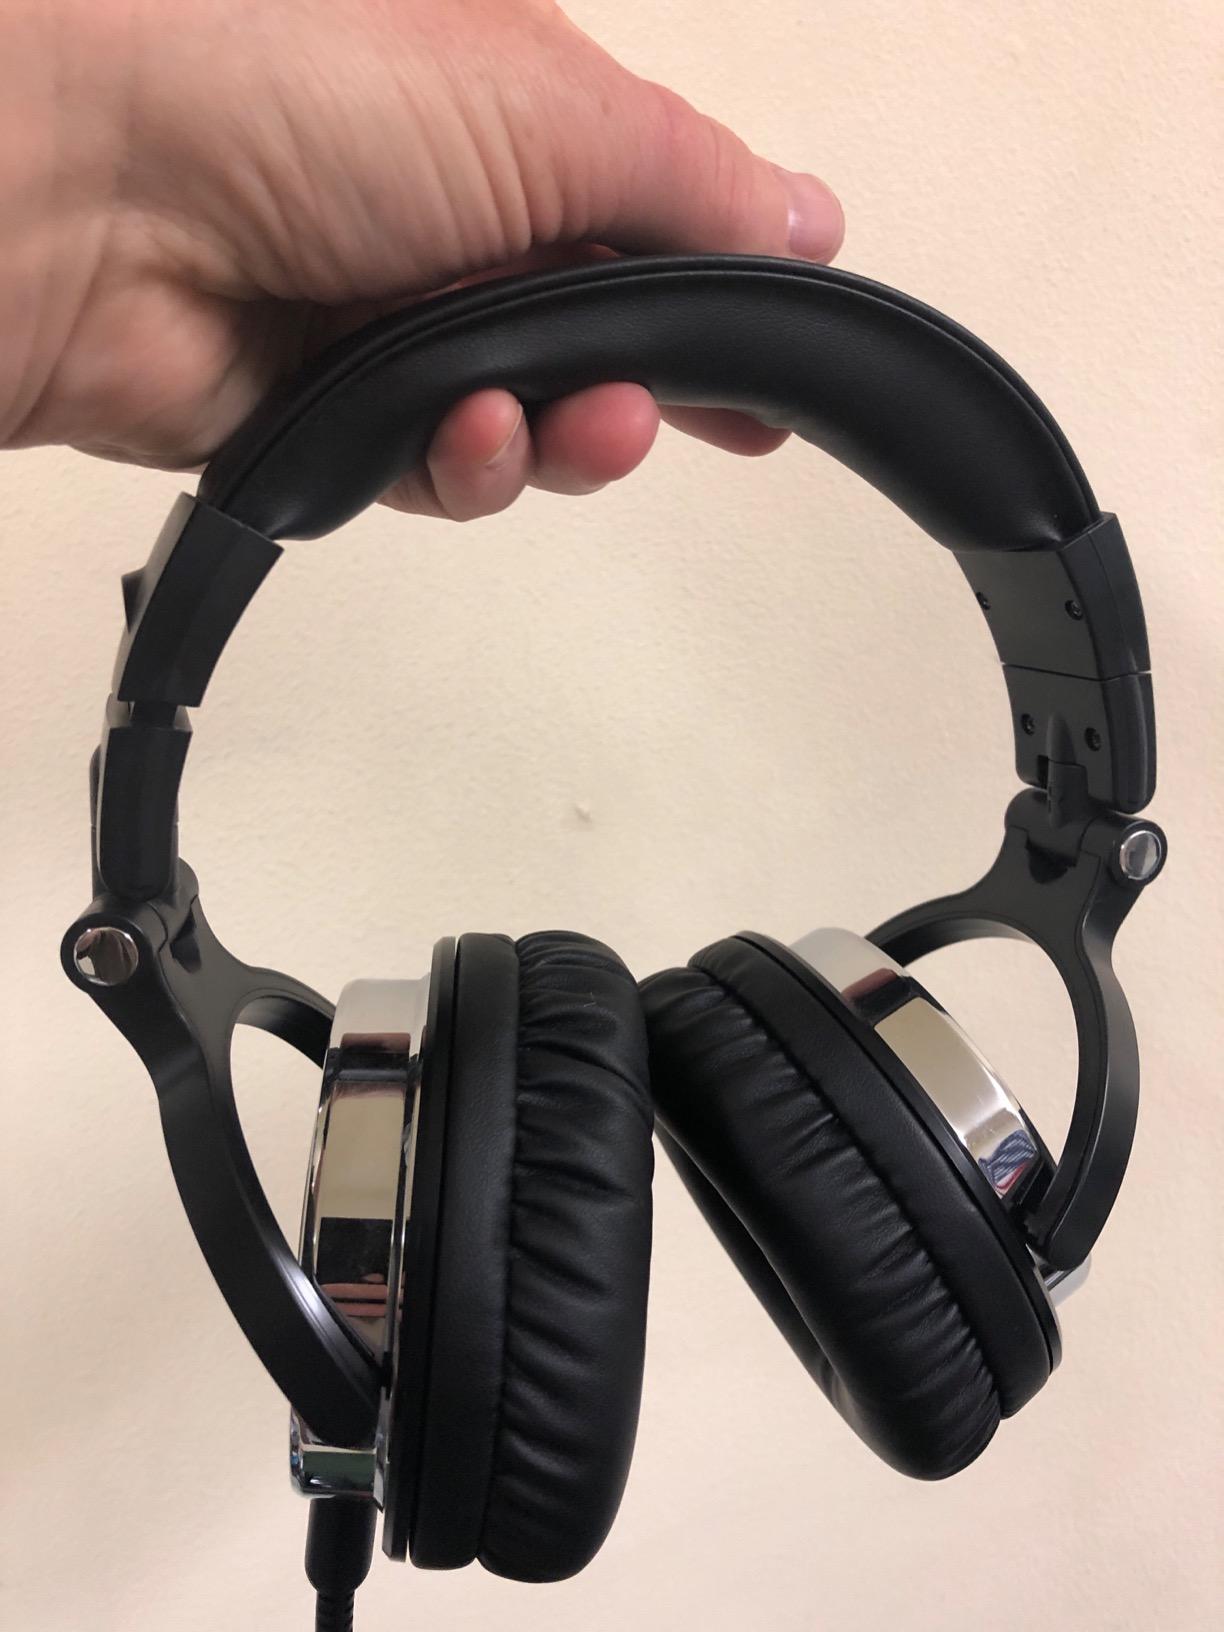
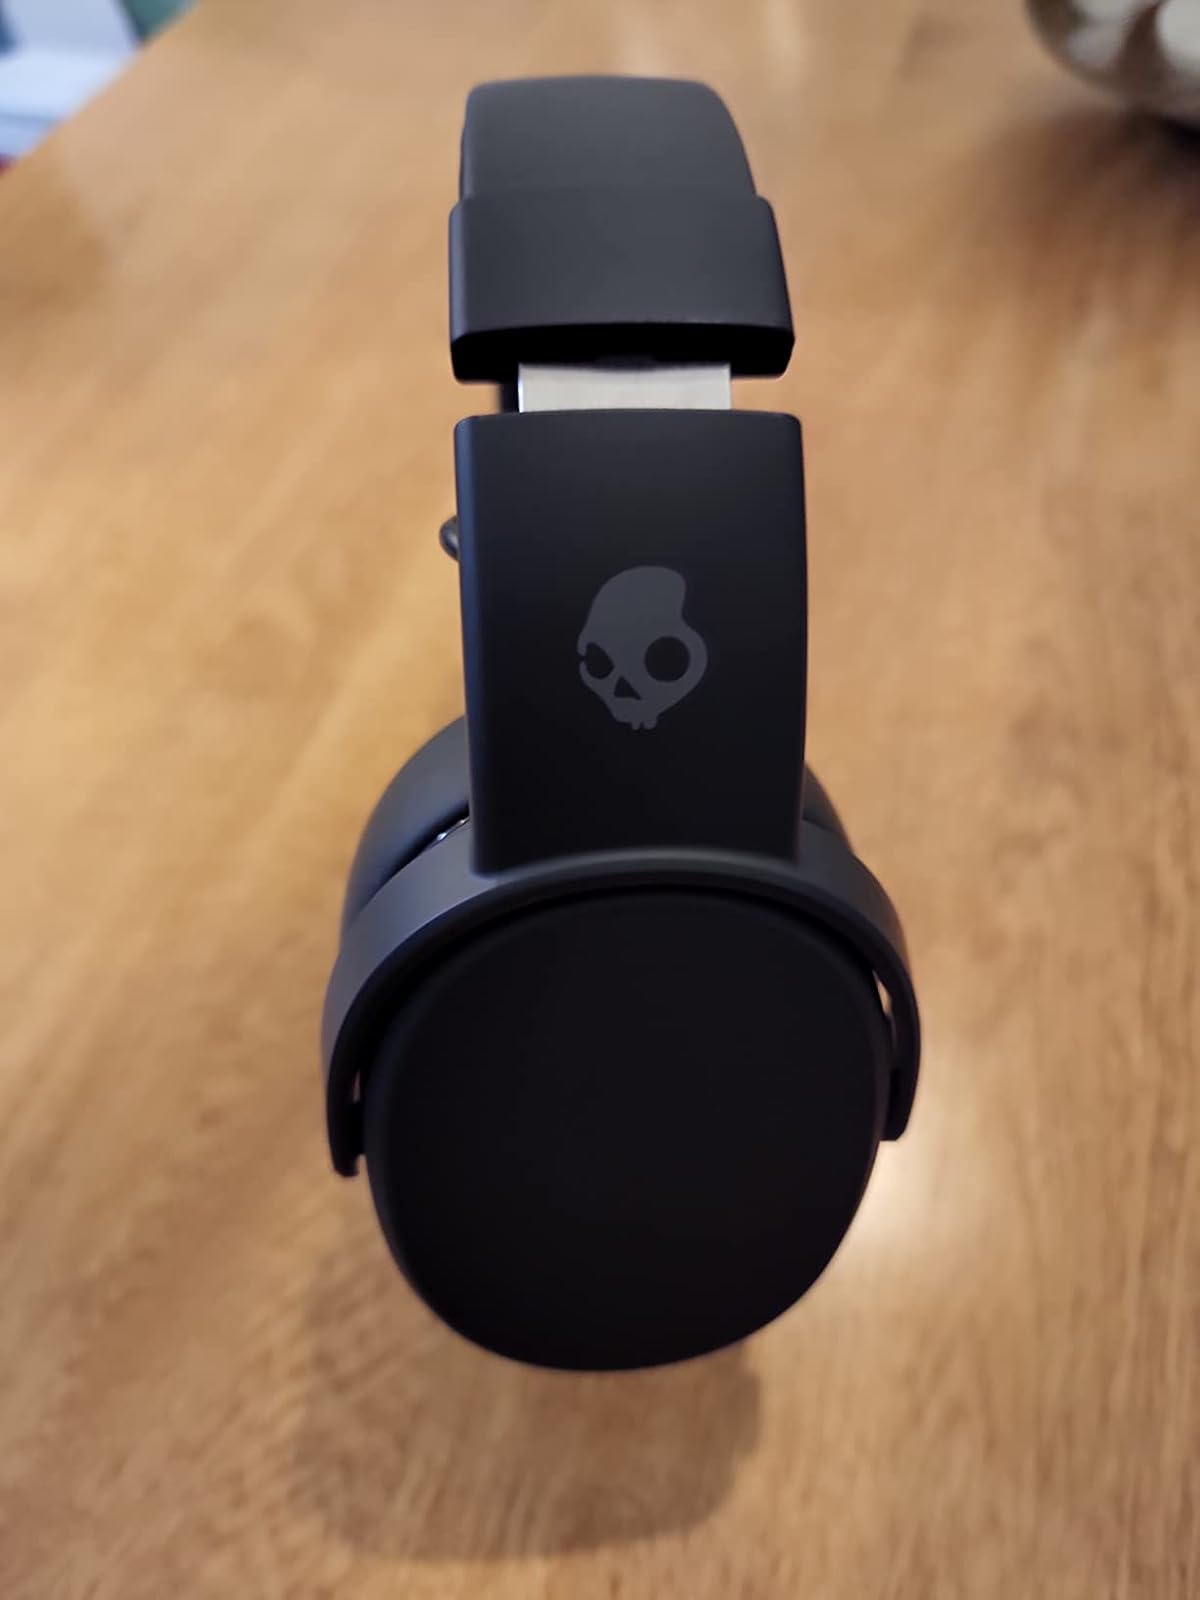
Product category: headphones
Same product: no